Most Welcome

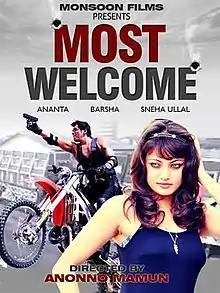

Most Welcome is a 2012 Bangladeshi action film directed by Anonno Mamun and produced by Ananta Jalil under his production banner Monsoon Films. The film features Ananta Jalil and Afiea Nusrat Barsha in lead roles. This movie is a remake of 2009 Indian Tamil language film "Kanthaswamy".